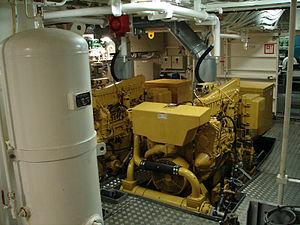
Un générateur Diesel à bord de l'Argonaute, Caterpillar 3406, 345 kW. Notes